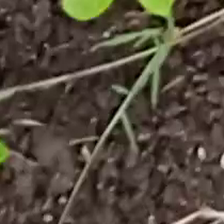
Weed species: Harali_(Cynodon_dactylon)